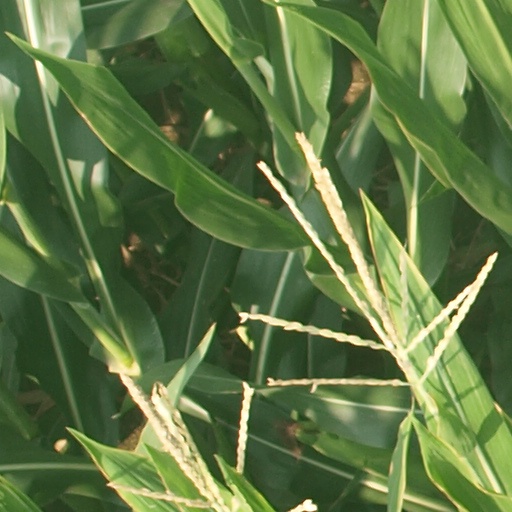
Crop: maize; corn